Trongisvágsfjørður

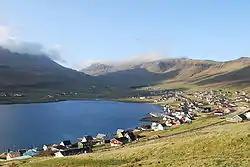
Trongisvágsfjørður and the villages of Tvøroyri and Trongisvágur. Tvøroyri is to the left, Trongisvágur is a bit further to the right and at the bottom of the fjord.

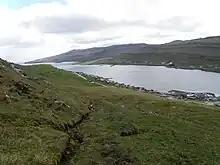
Trongisvágsfjørður seen from the northern side of the fjord, from the hiking path to Hvannhagi. Krambatangi ferry port and the Saltsilo on Drelnes are visible.

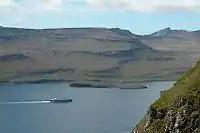
Trongisvágsfjørður and Tjaldavíksholmur, the ferry Smyril is approaching the port of Krambatangi.

Trongisvágsfjørður is a fjord on the island of Suðuroy in the Faroe Islands. There are four villages around the fjord. Furthest east on the northern side of the fjord is Froðba, in the bottom of the fjord is Trongisvágur. In between Trongisvágur and Froðba is Tvøroyri, the largest of these villages. South of Trongisvágur in a bay is Øravík, a part of Øravík is called Øravíkarlíð, it is located close to Trongisvágur and not visible from Øravík. These villages are in the Municipality of Tvøroyri.